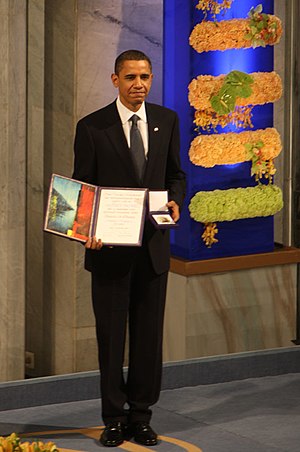
Nobels fredspris 2009 / Billedgalleri
"Nobels fredspris 2009 blev tildelt USA's præsident Barack Obama ""for hans ekstraordinære indsats for at styrke internationalt diplomati og mellemfolkelig samarbejde."" Nobelkomitéen offentliggjorde prisvinderen den 9. oktober 2009, en offentliggørelse som kom i kølvandet af Obamas promotering af atomnedrustning, samt hans ønske om at genoprette internationale relationer, hvor han da specielt refererede til den muslimske verden.